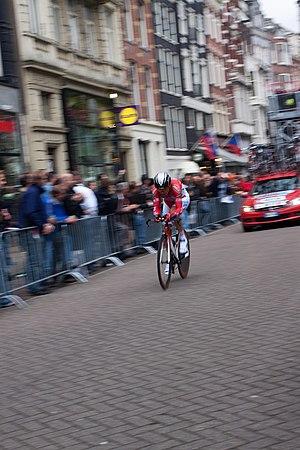
Vladimir Miholjević est un coureur cycliste croate né le 18 janvier 1974 à Zagreb. Il est passé professionnel en 1997 au sein de l'équipe Krka-Telekom Slovenije. En 2005, il a terminé 10ᵉ du Championnat de Zurich. Il prend sa retraite à l'issue de la saison 2012. Depuis 2015, il organise le Tour de Croatie. Son petit frère Hrvoje est également coureur cycliste. Il est actuellement directeur sportif de l'équipe Bahrain-Merida.